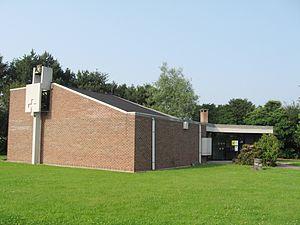
Cette page regroupe l'ensemble des monuments classés de la ville de Landen.